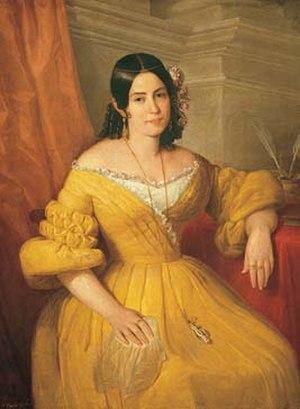
Gertrudis Gómez de Avellaneda est une femme de lettres espagnole du XIXᵉ siècle. Grande figure du romantisme cubain, elle passa la majorité de sa vie en Espagne. Outre plusieurs éditions de ses poésies chaque fois augmentée, on lui doit de nombreux romans ainsi que des pièces de théâtre.
Cet article vise à tracer l’ébauche d’un panorama de la littérature cubaine contemporaine, fertile et d’une richesse tant qualitative que quantitative.